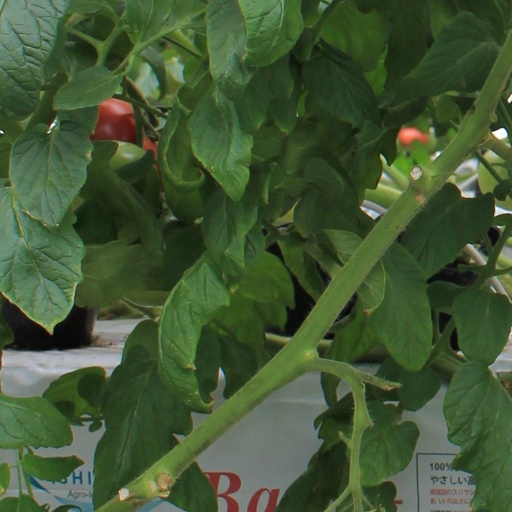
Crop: tomato